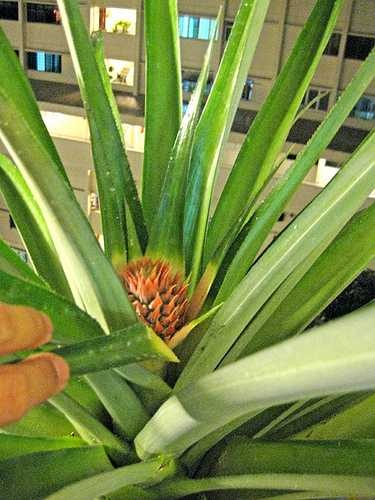
Label: Pineapple